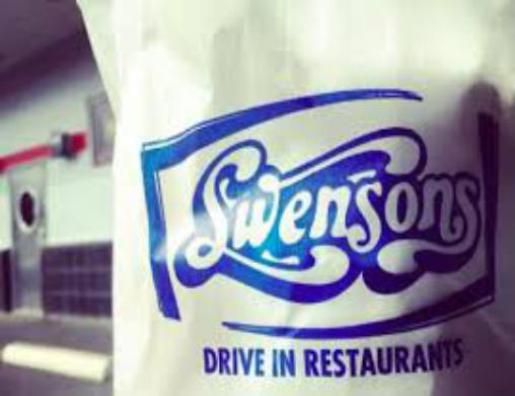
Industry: Food